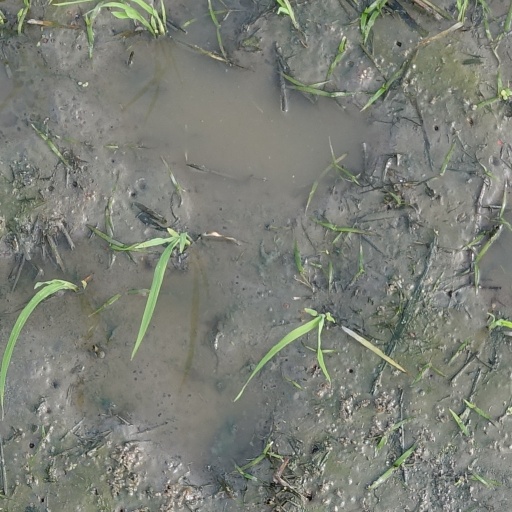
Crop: rice